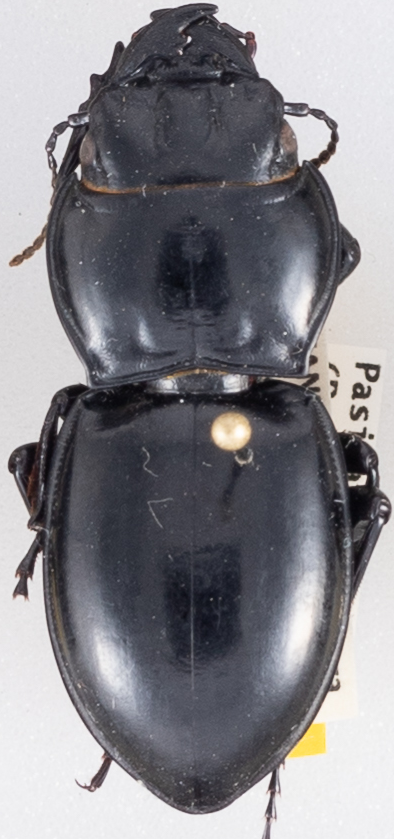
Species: Pasimachus californicus
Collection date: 2022-08-29
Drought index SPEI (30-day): -1.28
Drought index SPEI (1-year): -0.144
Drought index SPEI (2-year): -0.1